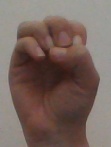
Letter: ha